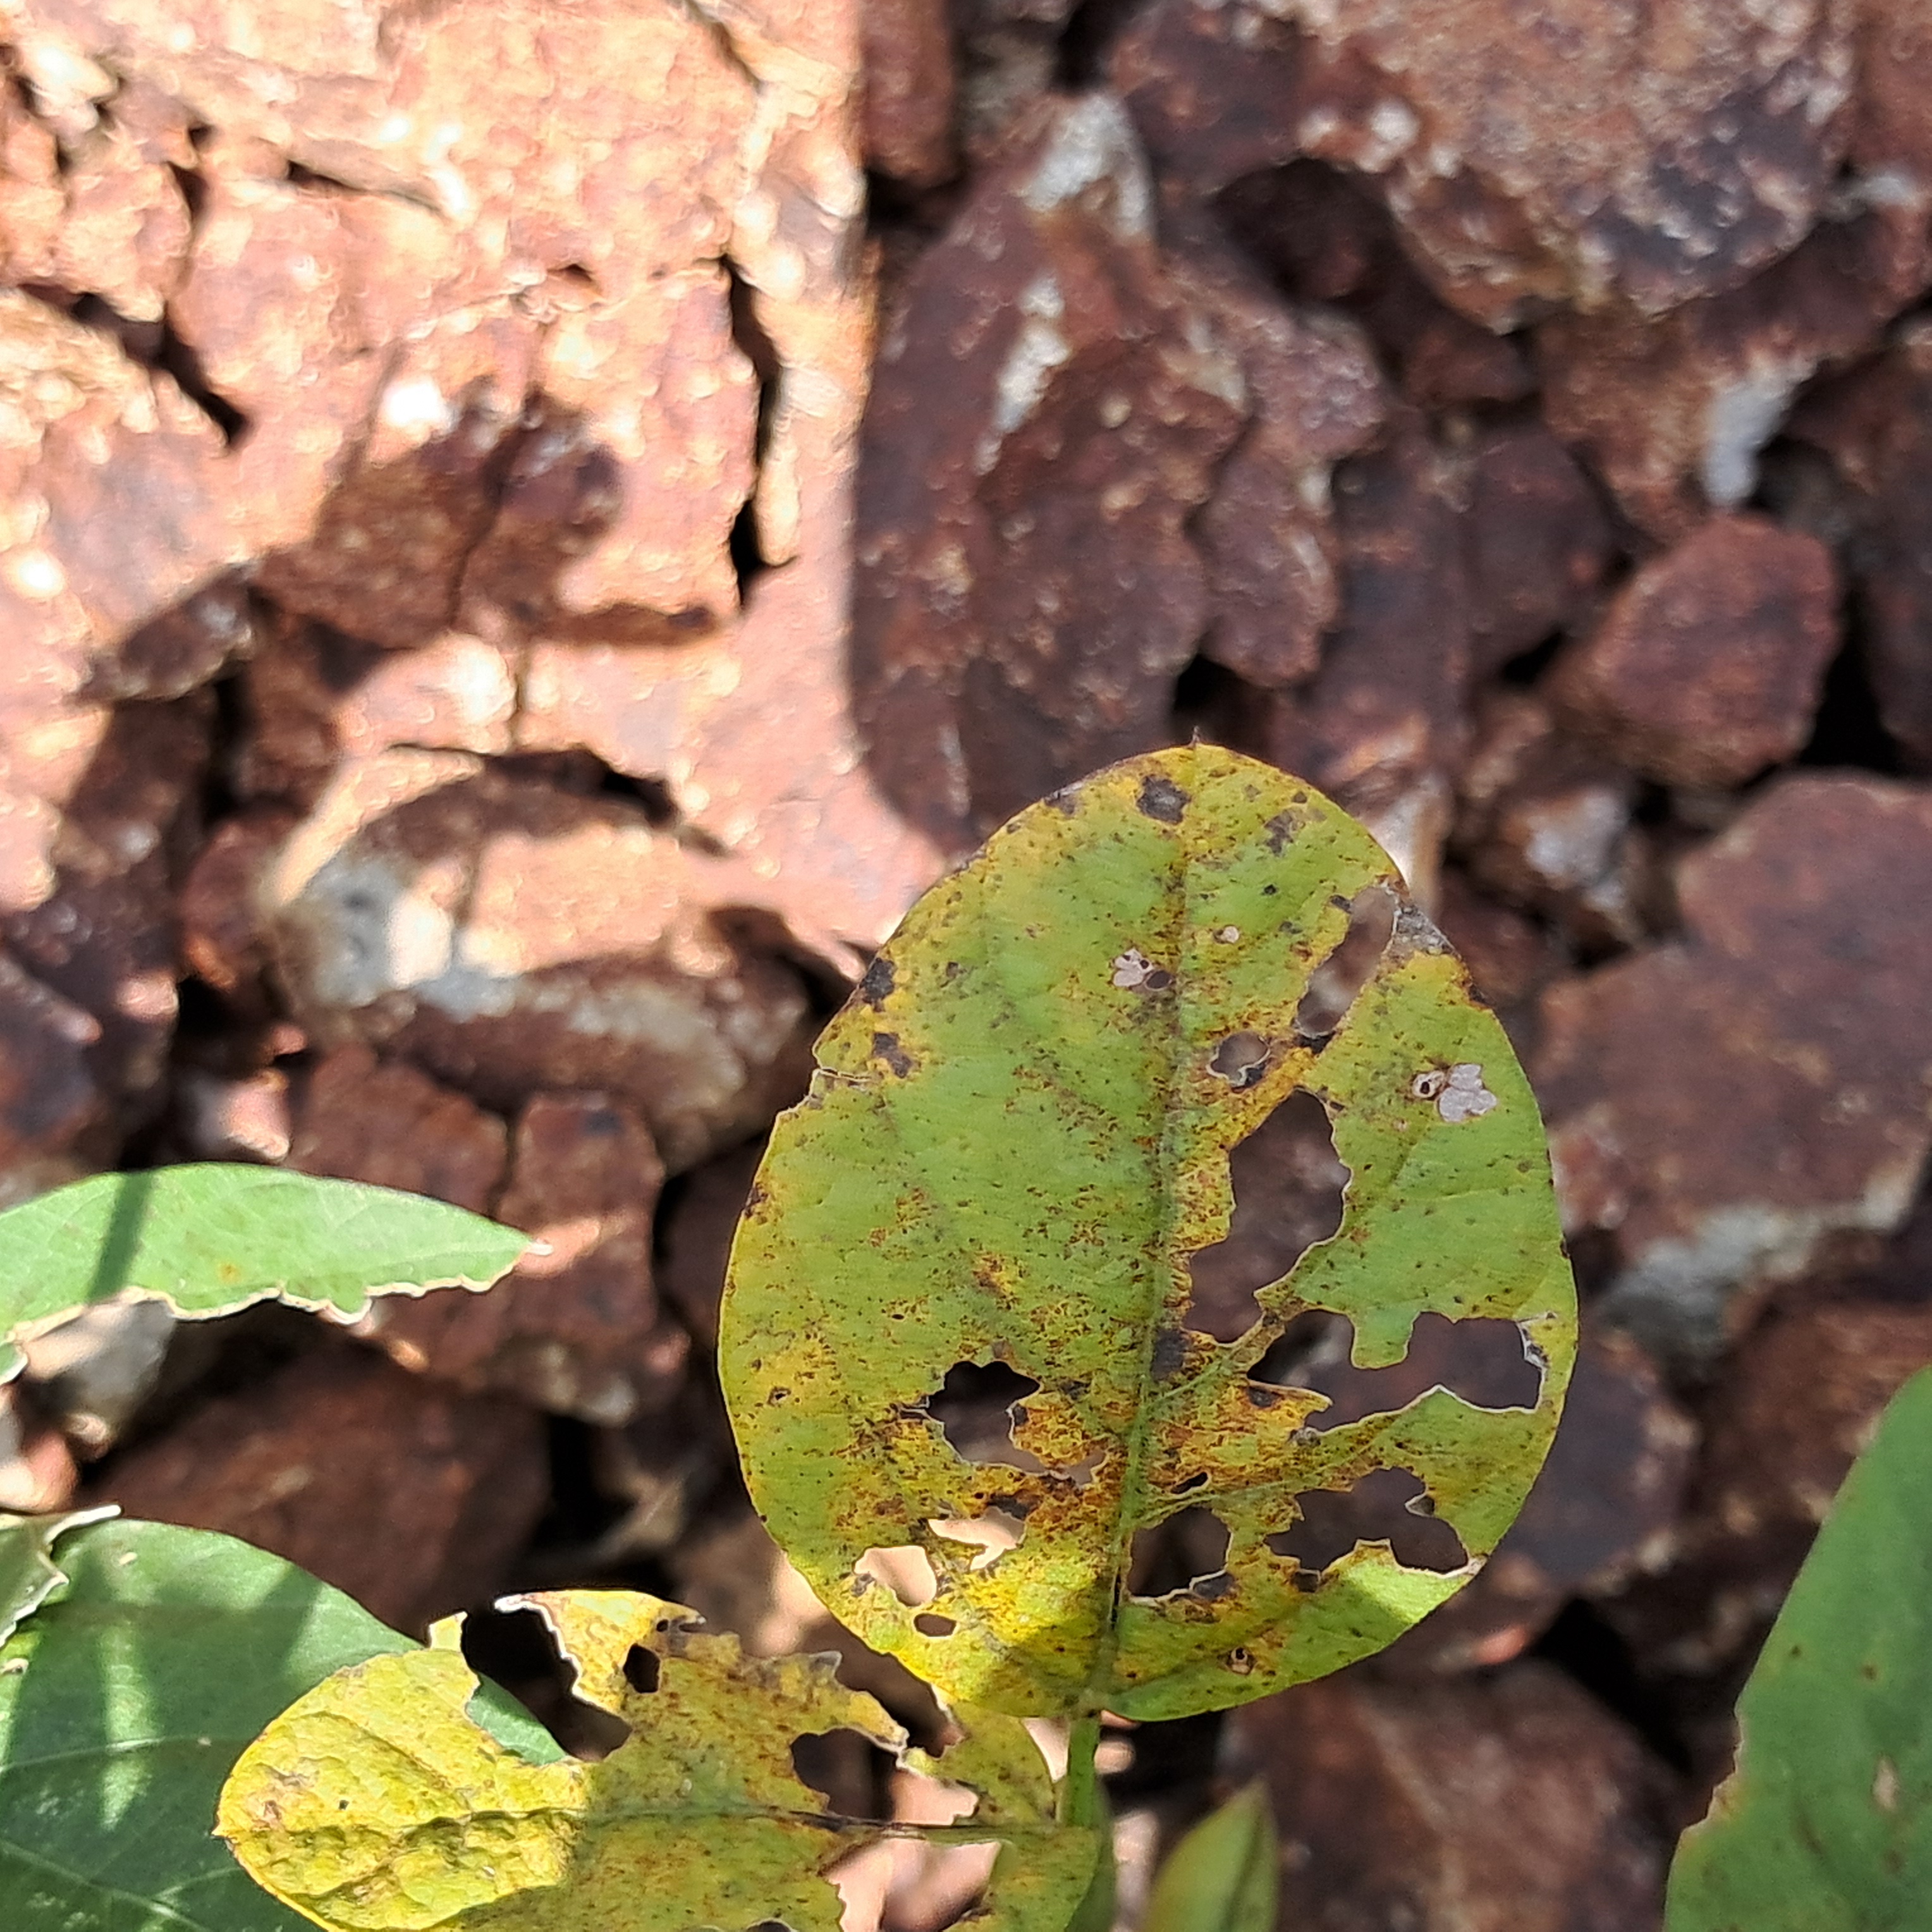
Label: Caterpillar_Semilooper_Pest